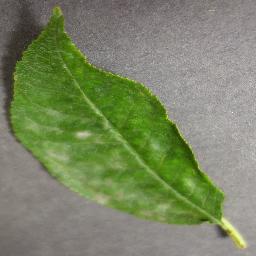
Label: Cherry___Powdery_mildew